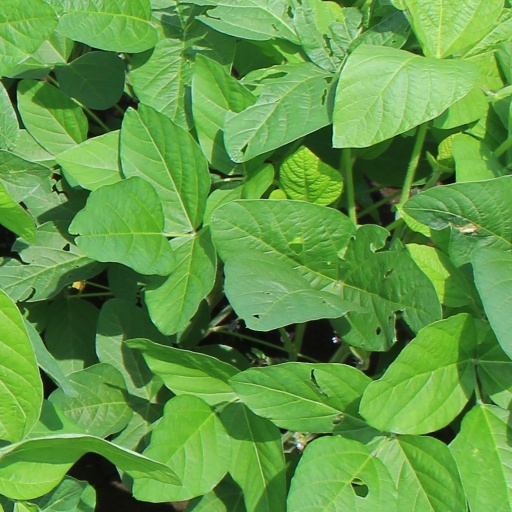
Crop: soybean